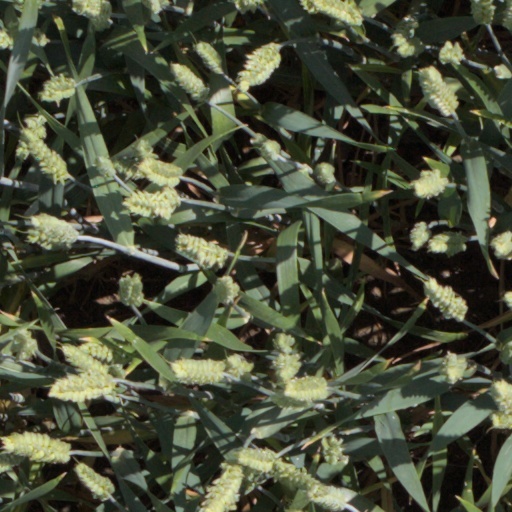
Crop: wheat